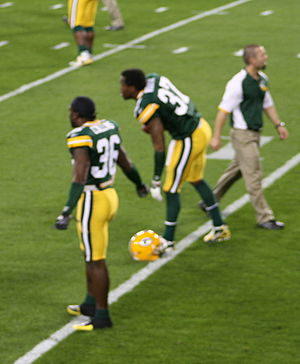
Aaron Rouse
Aaron Rouse (mf.)
Aaron Rouse er en amerikansk footballspiller, der spiller i United Football League som strong safety for Virginia Destroyers. Han har tidligere spillet tre år i NFL for New York Giants og Green Bay Packers.